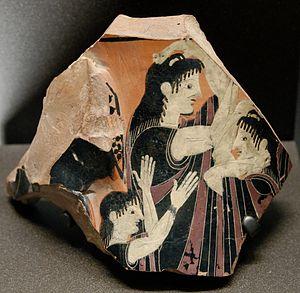
Pleureuses. Fragment d'un loutrophore attique à figures noires. Provenance